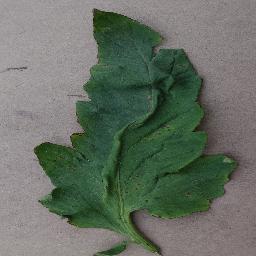
Label: Tomato___Bacterial_spot